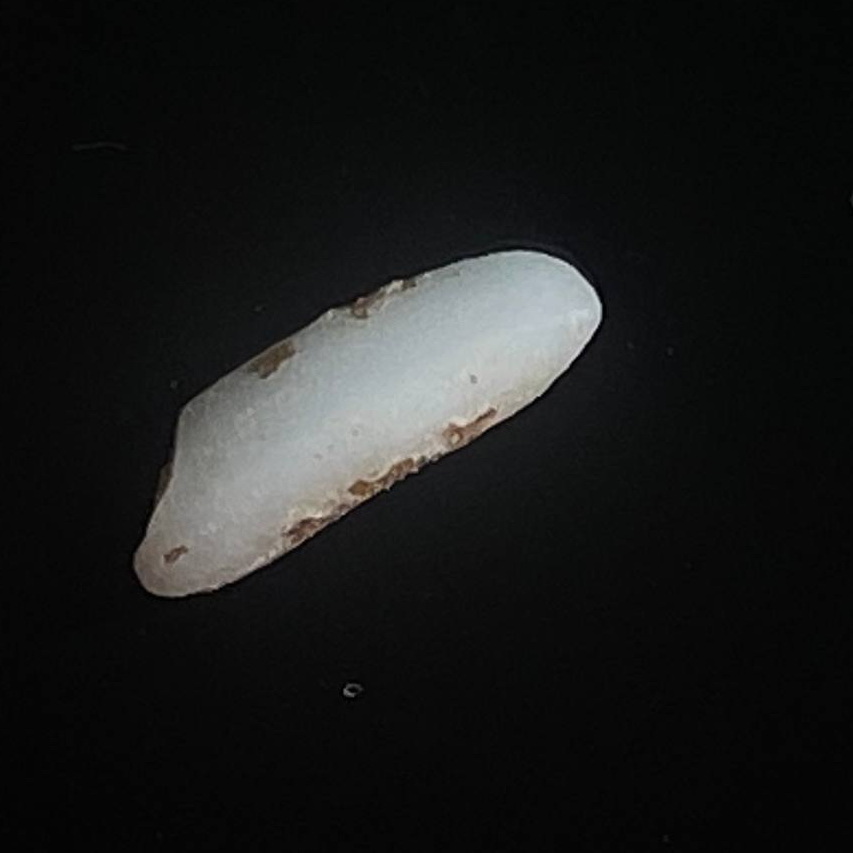
Rice variety: Lal_Binni